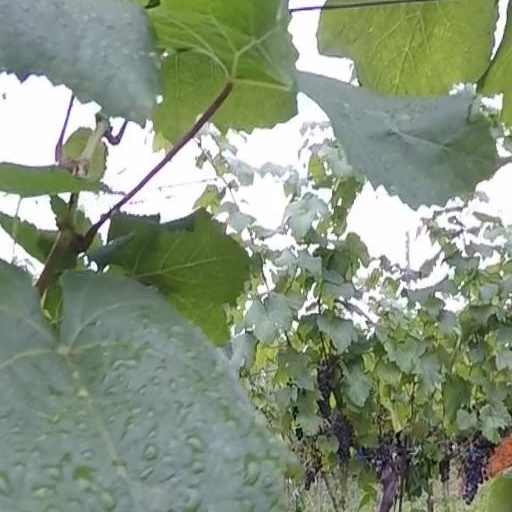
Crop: grape